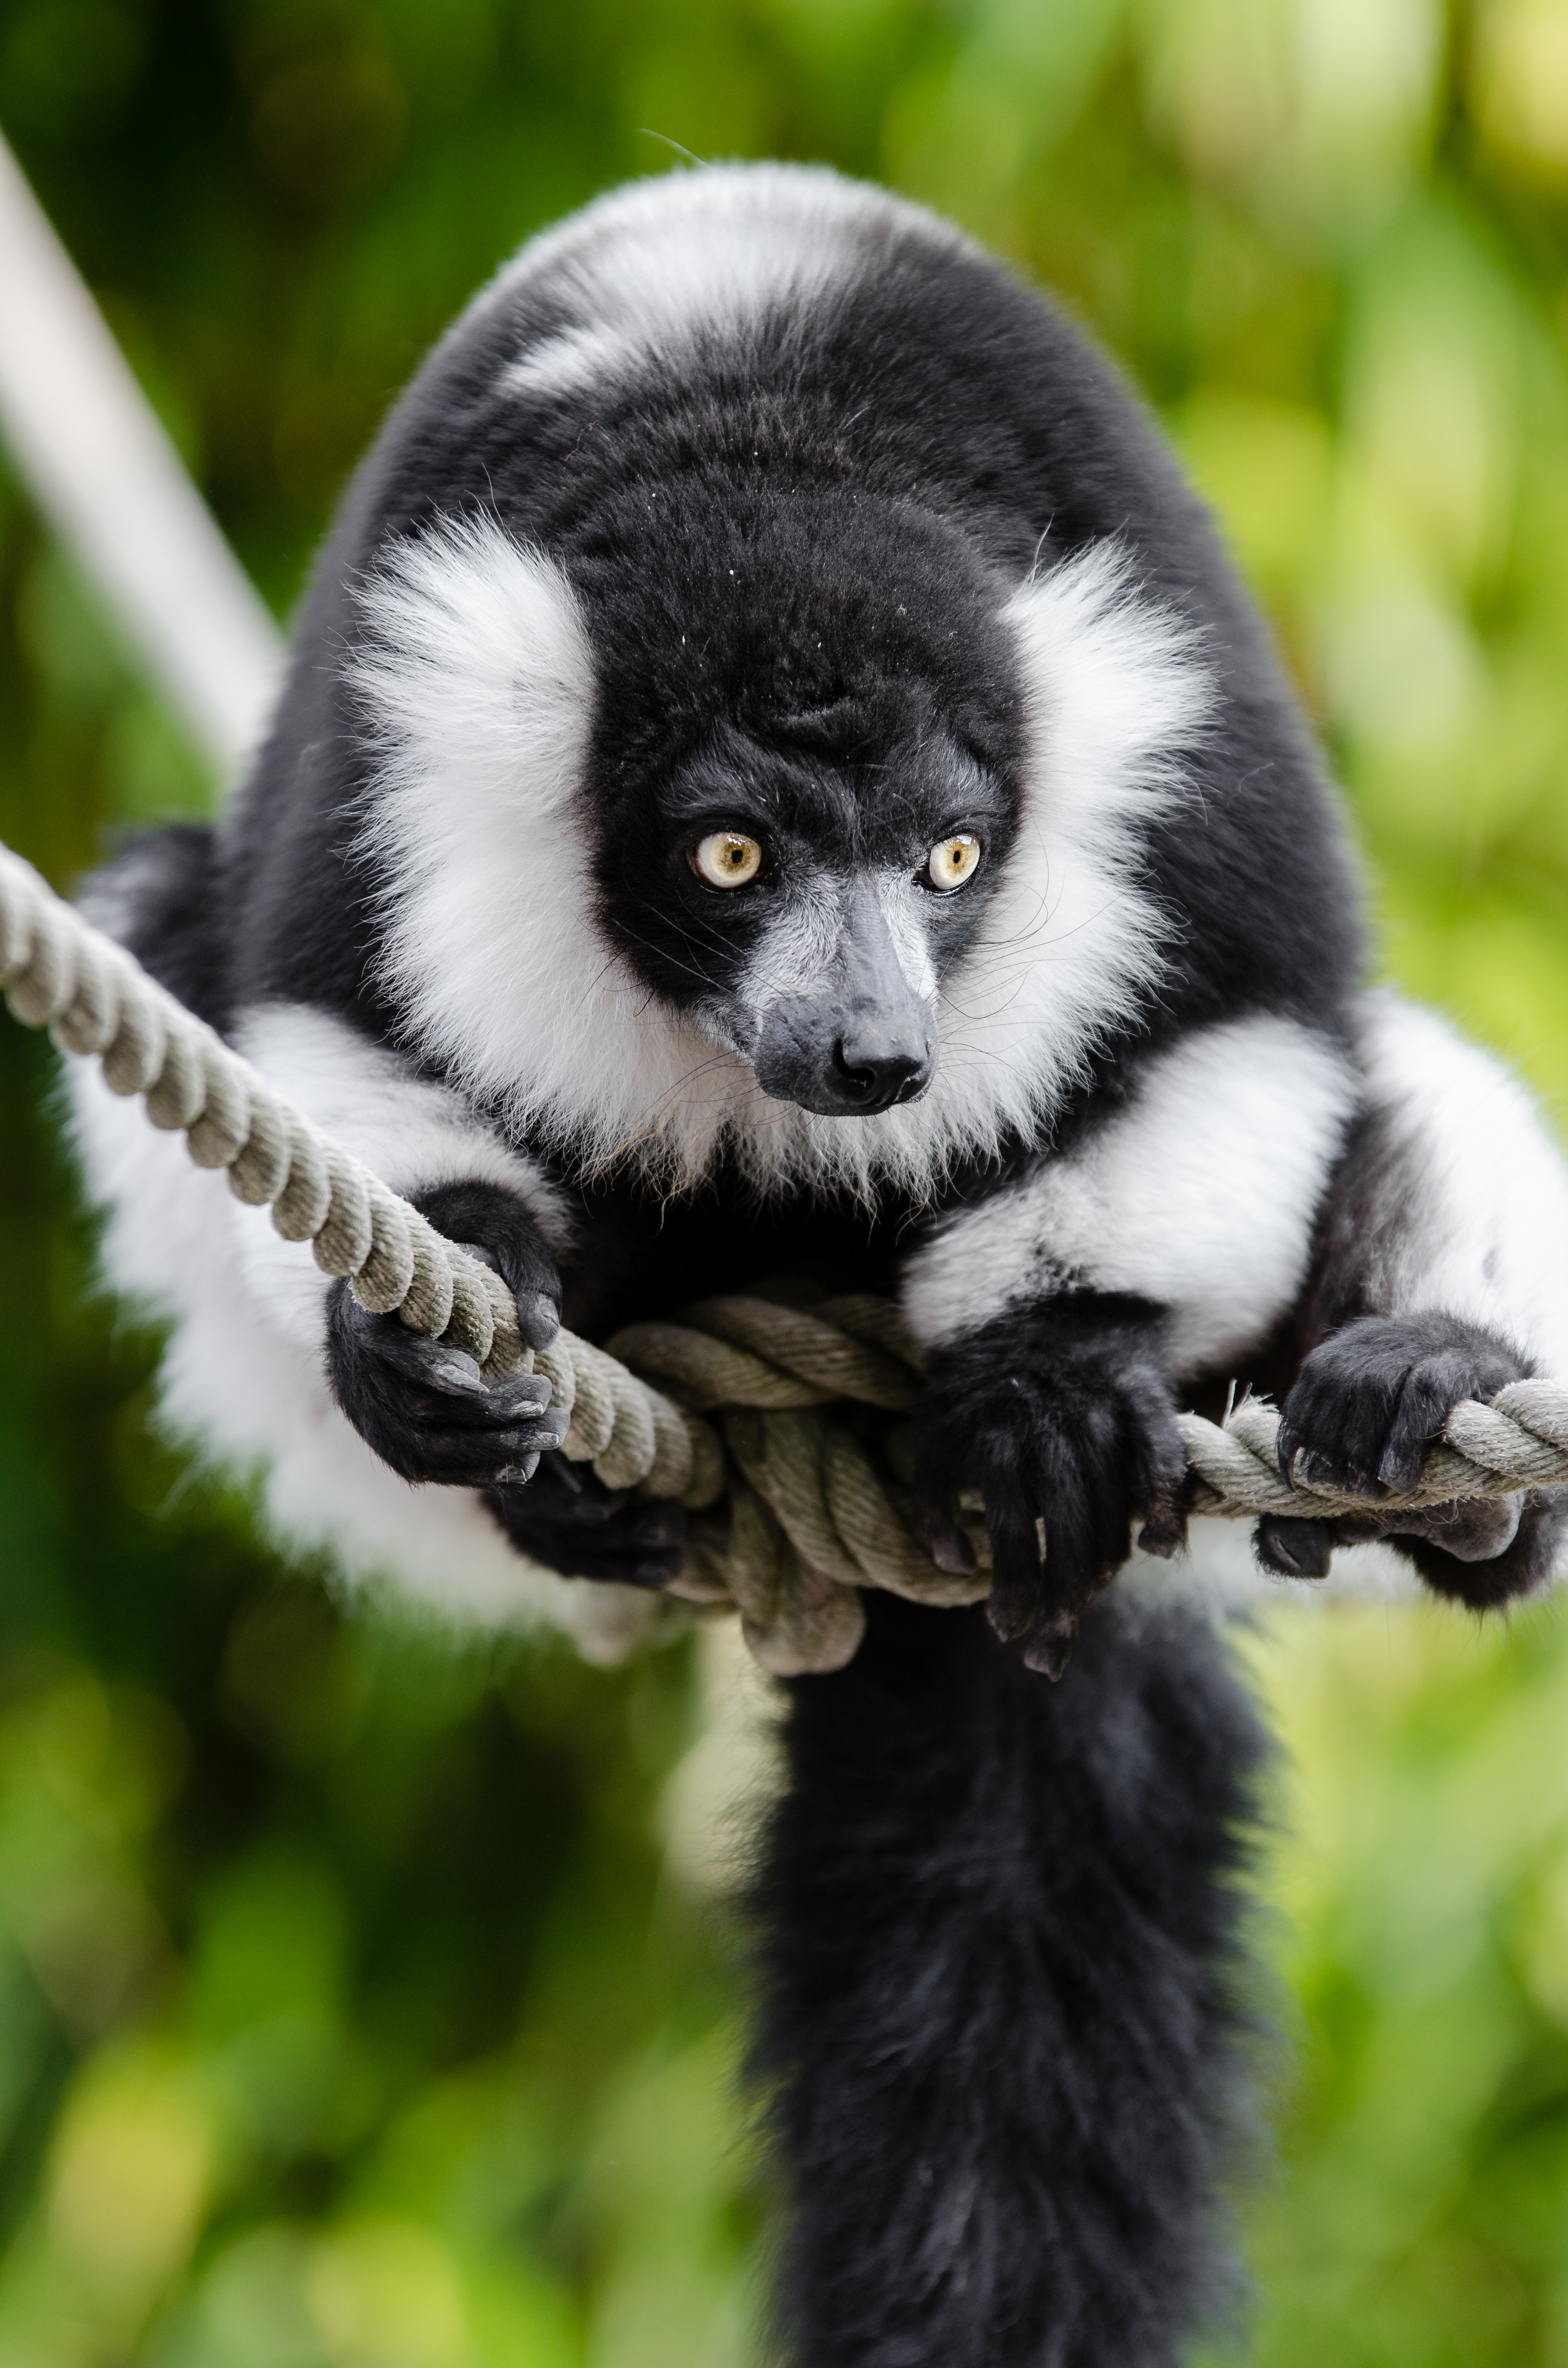
wildlife, mammal, fauna, primate, gibbon, vertebrate, lemur, new world monkey